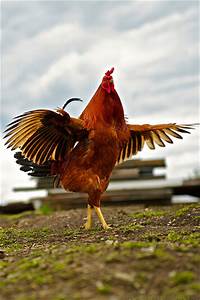
Label: gallina